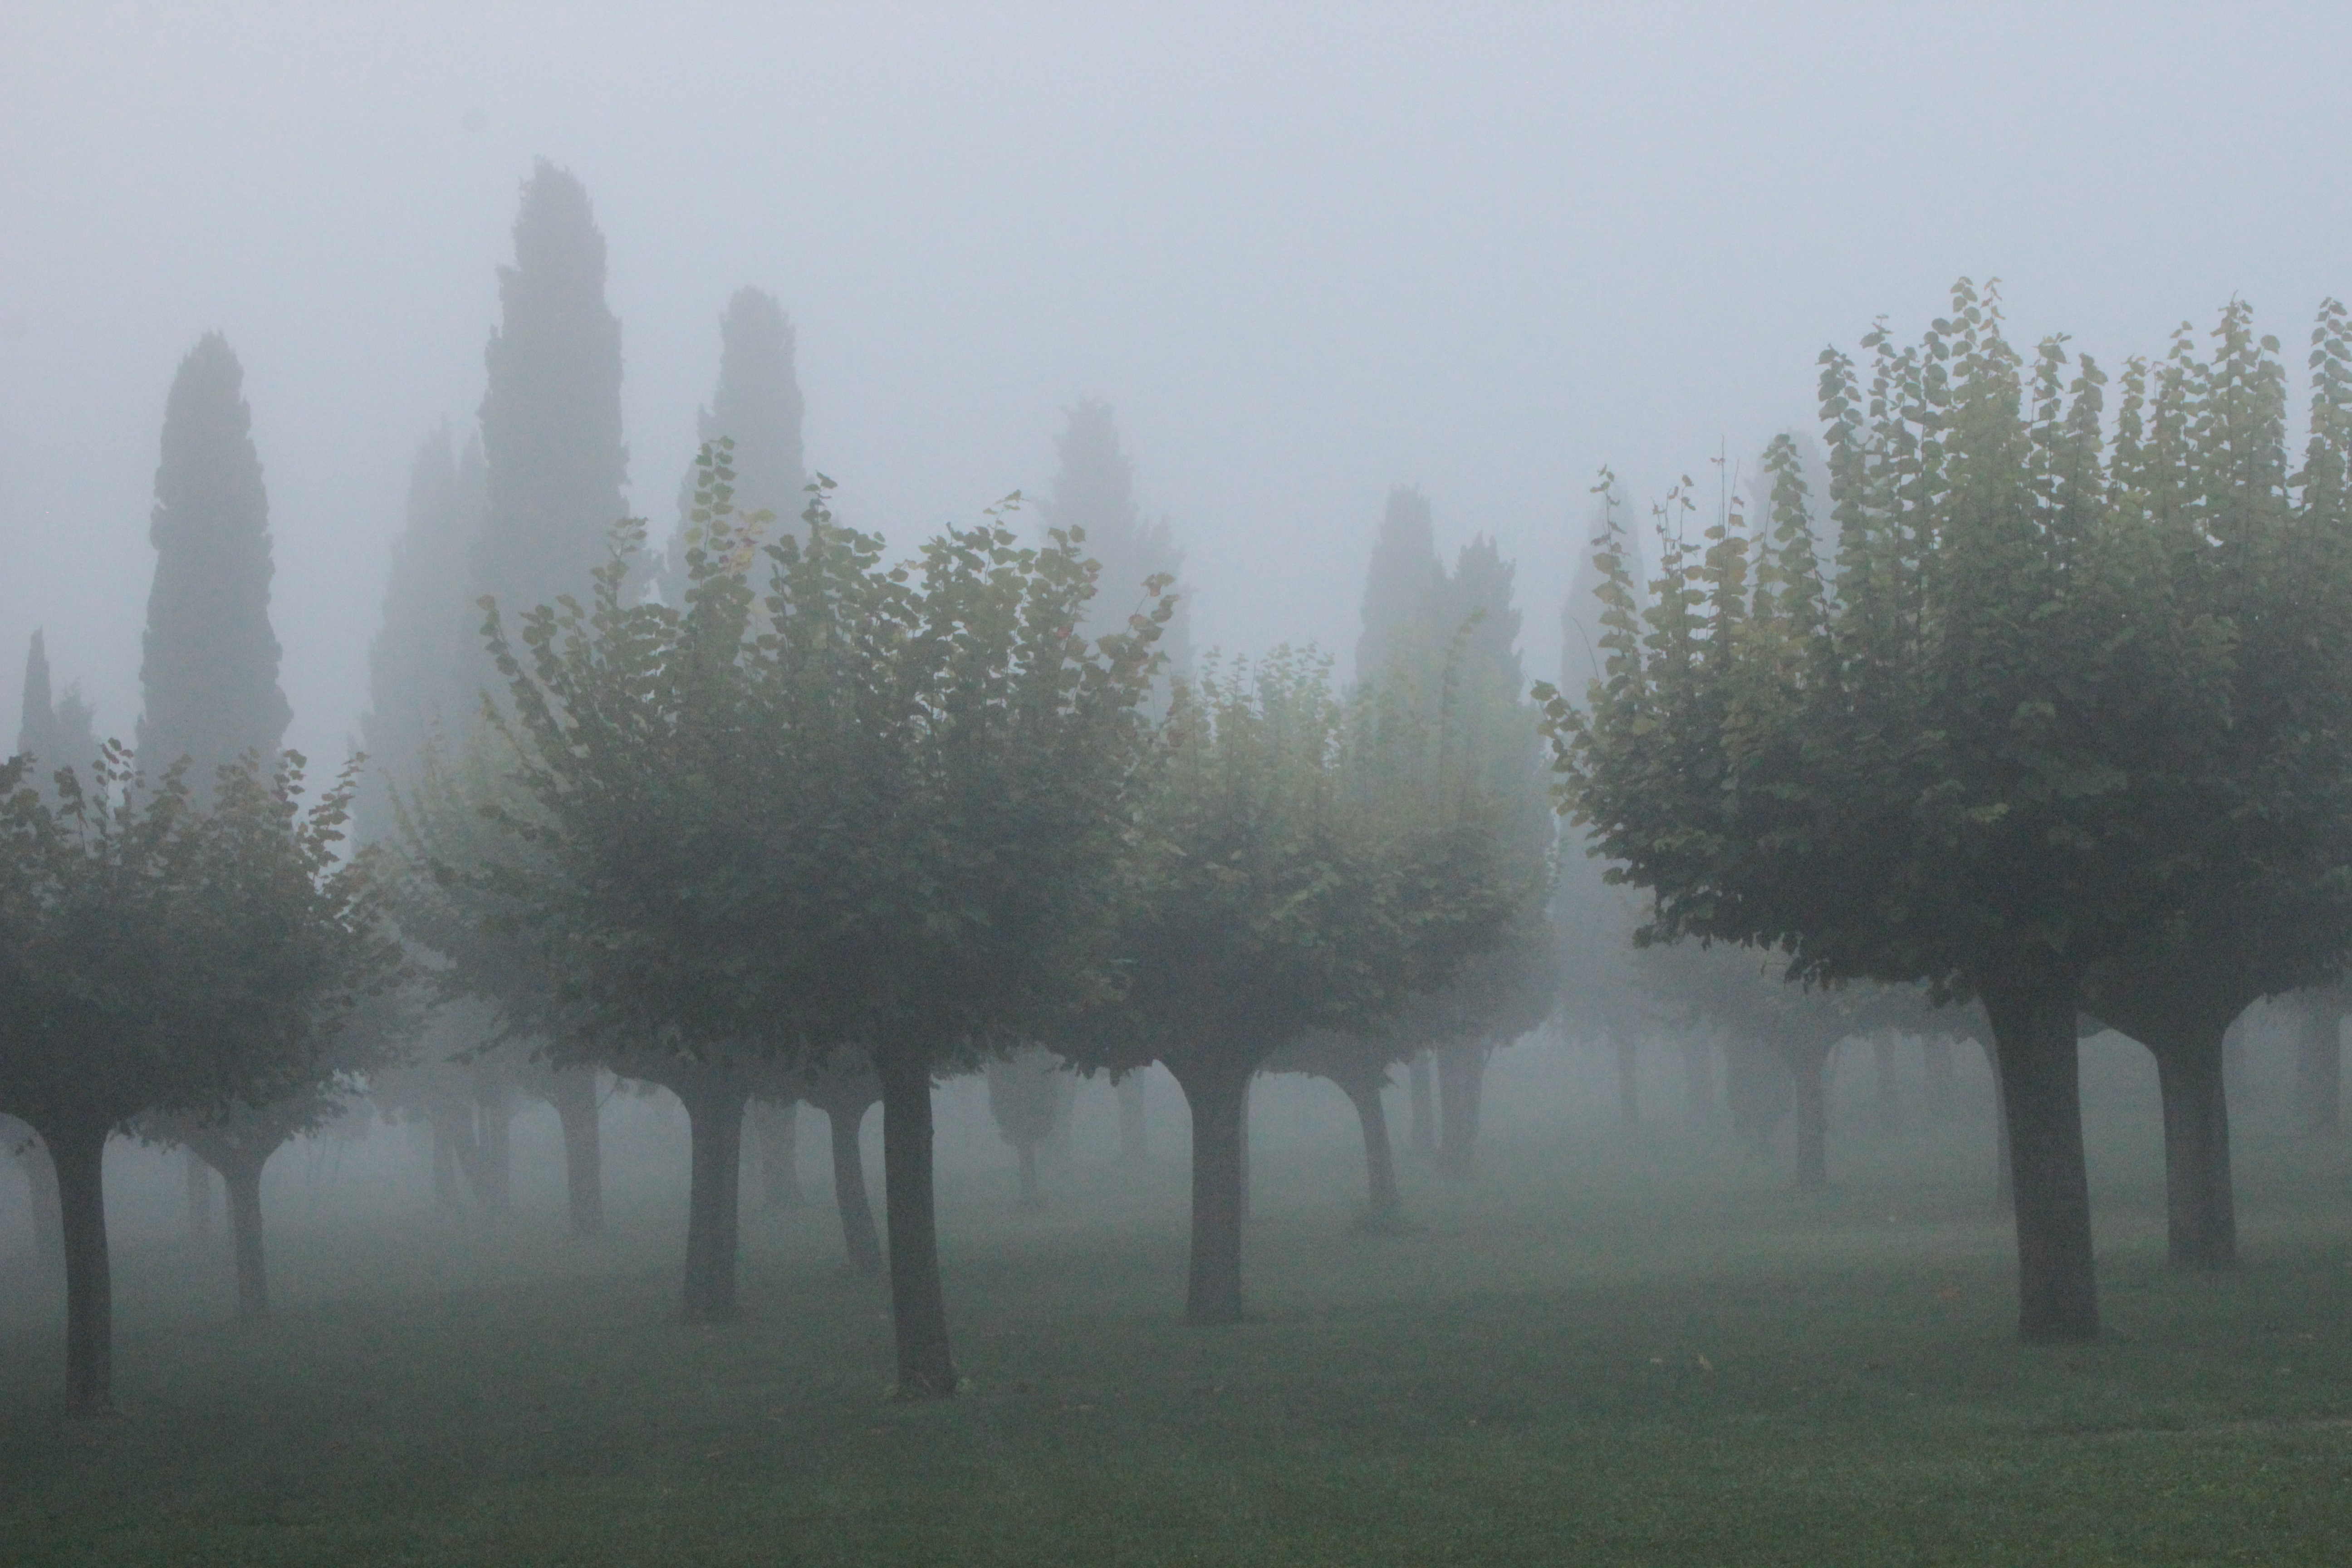
tree, nature, forest, snow, fog, sunrise, mist, morning, dawn, atmosphere, weather, haze, background, habitat, cypress, freezing, drizzle, atmospheric phenomenon, woody plant